Robert MacWard

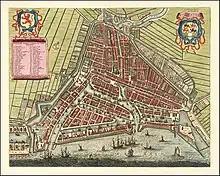
Map of Rotterdam by Frederick de Wit (1690). John Blackadder was the grand nephew of Timothy Pont.

Robert MacWard was formerly the collegiate minister of the Outer High or East (St Paul's) Church, Glasgow. He was a native of Glenluce, Galloway. As a student he was a favourite of Samuel Rutherford, whom he accompanied to London as amanuensis during Rutherford's visit as one of the Scottish Commissioners to the Westminster Assembly. Robert MacWard graduated with an M.A. and became a regent in the University of Glasgow in 1653, having been licensed shortly before. He was called on 5 June, and ordained on 4 September 1656, with charge of Glasgow South Quarter, 1656-9, West in 1660, and East in 1661. He was indicted before Parliament, 5 and 12 July 1661, for sedition and treasonable preaching, and was condemned to be banished. He went to Holland, assisted his ministerial brethren there, and was admitted second minister of the Scots Church, Rotterdam, 23 January 1676, but was obliged to remove by order of the States General, on 27 February 1677. He retired to Utrecht for a time, but returned to Rotterdam in 1678, where he died Dec. 1681, aged about 54. He was a man of elevated piety and great firmness of mind, which enabled him to